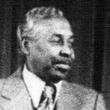
Age: 69